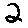
Label: 2